Alexander Gromov

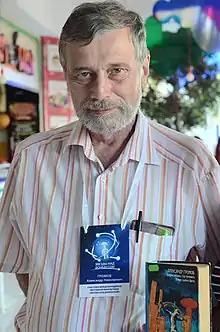
Gromov in 2020

Alexander Nikolayevich Gromov is a Russian science fiction writer, who began writing in 1986 and was first published in the early 1990s.